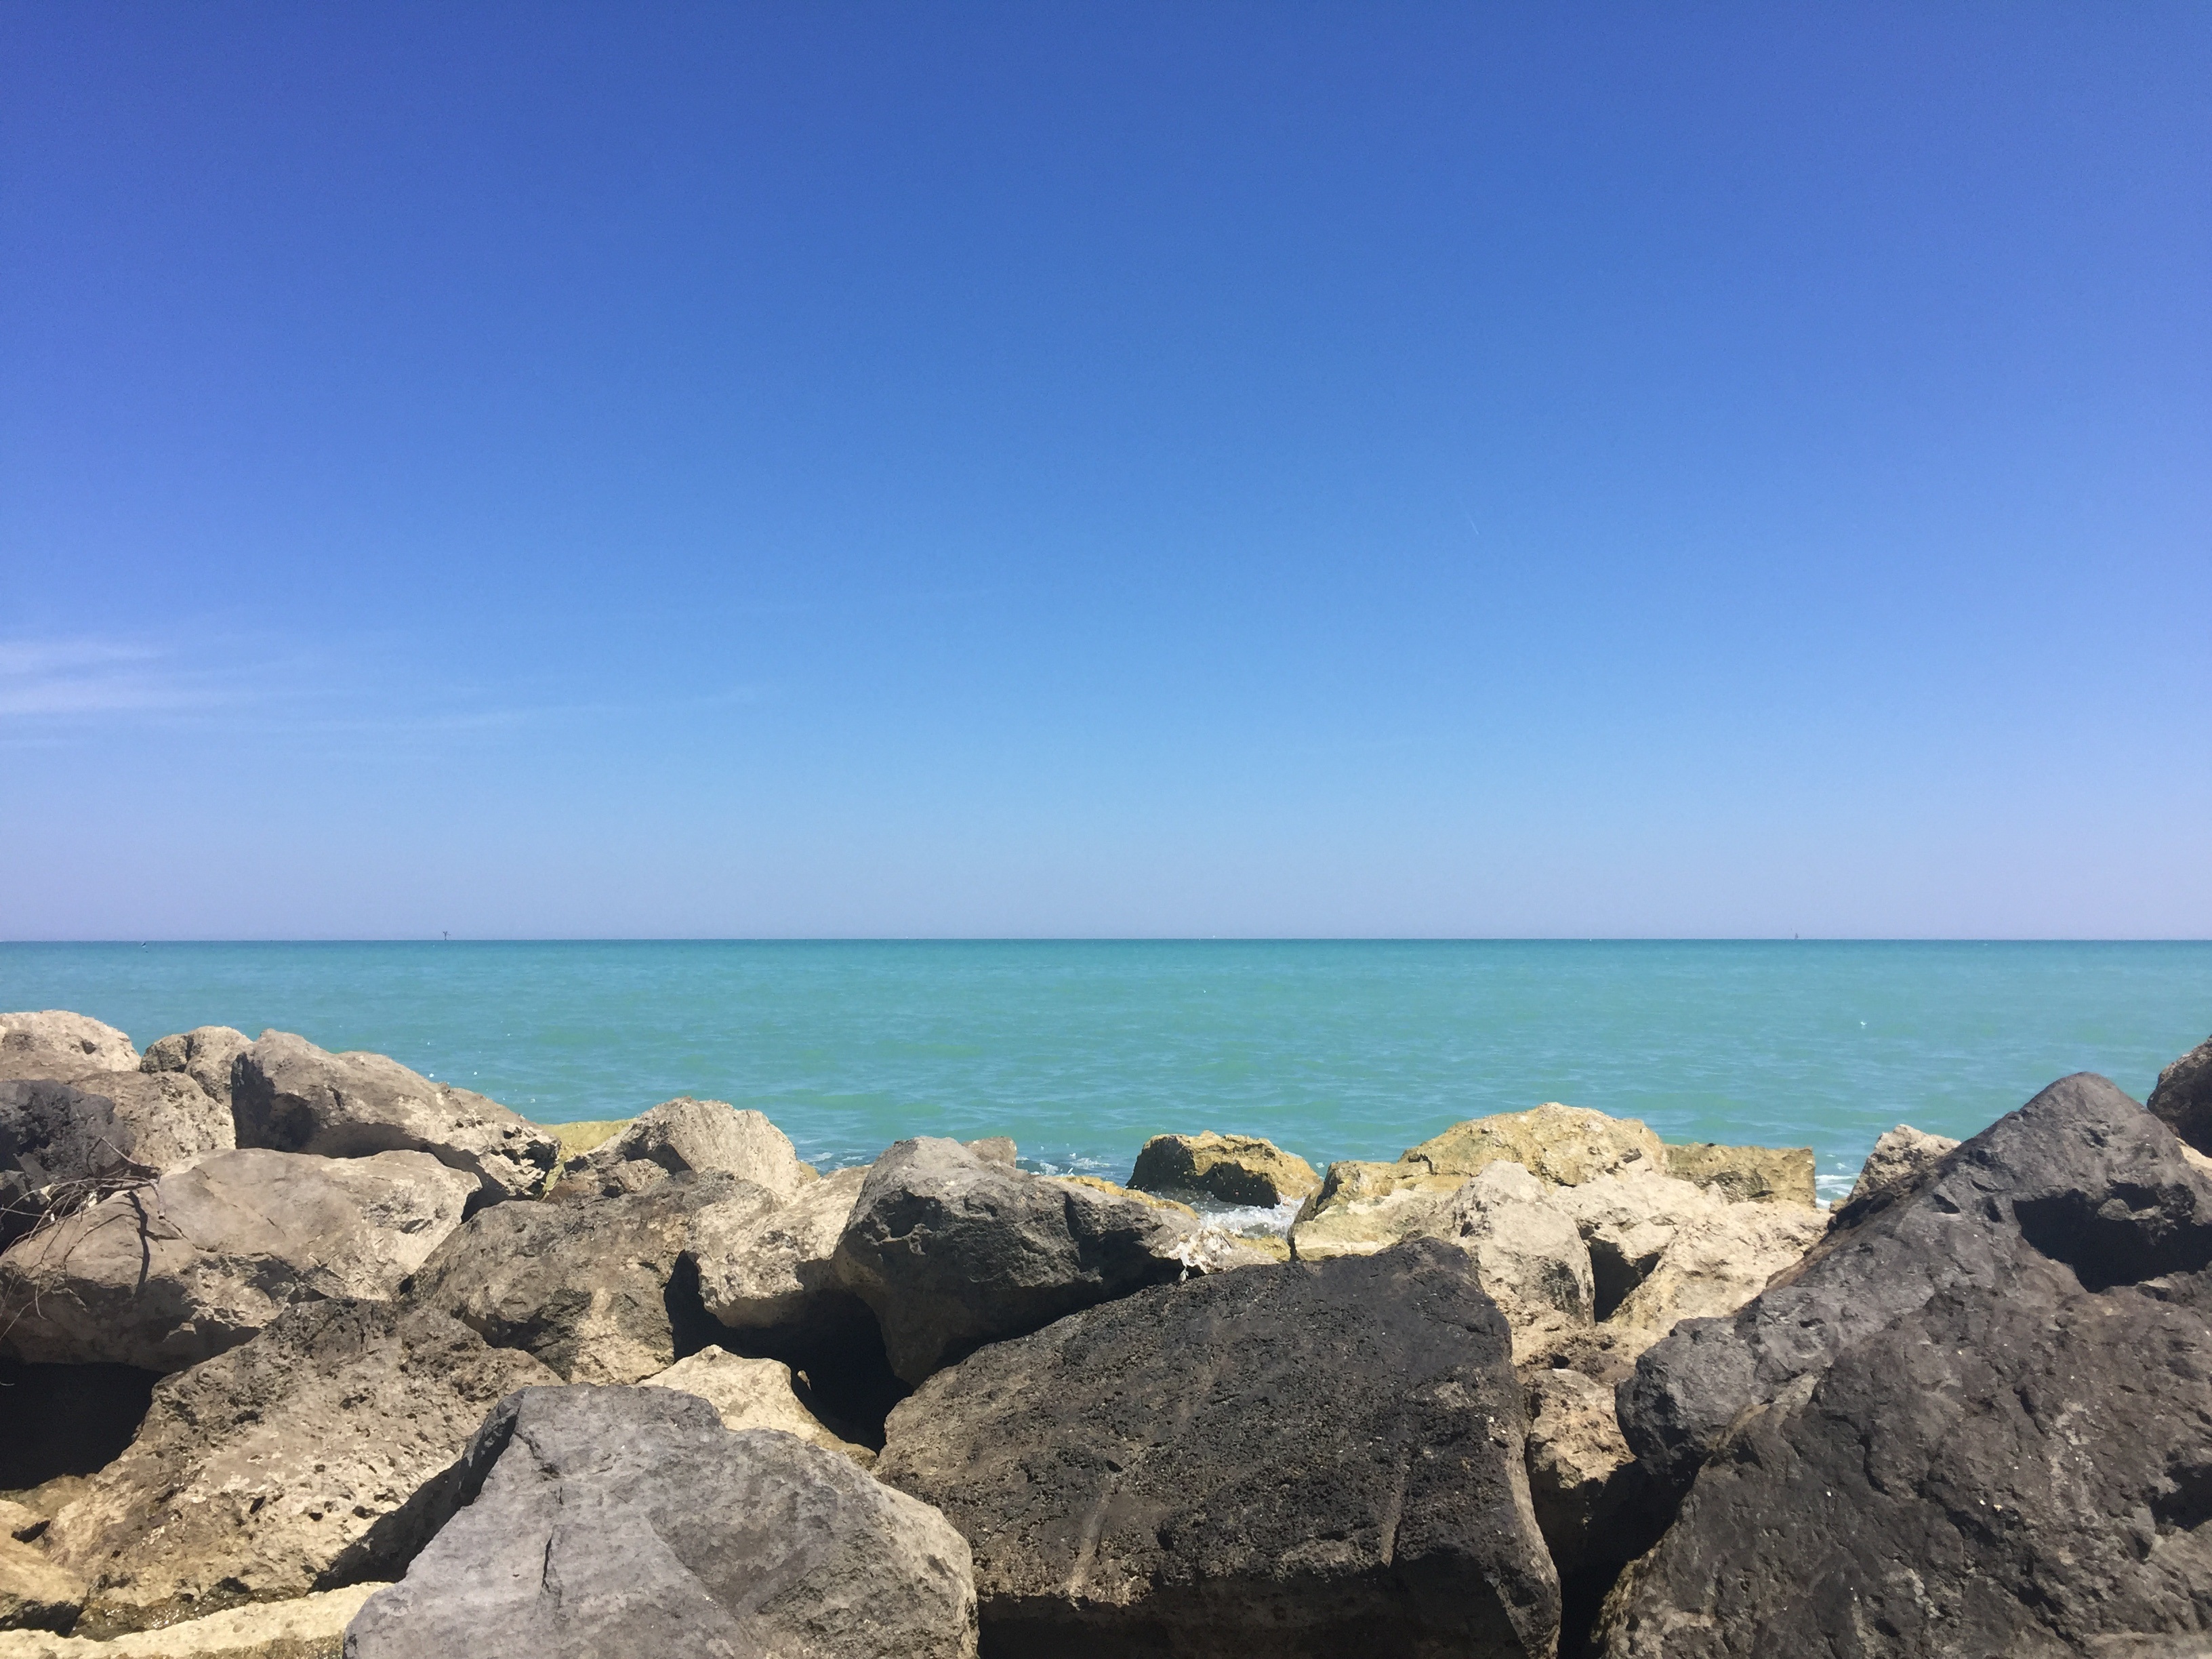
beach, sea, coast, rock, ocean, horizon, shore, vacation, cliff, cove, bay, blue, terrain, body of water, rocks, cape, islet, abruzzo